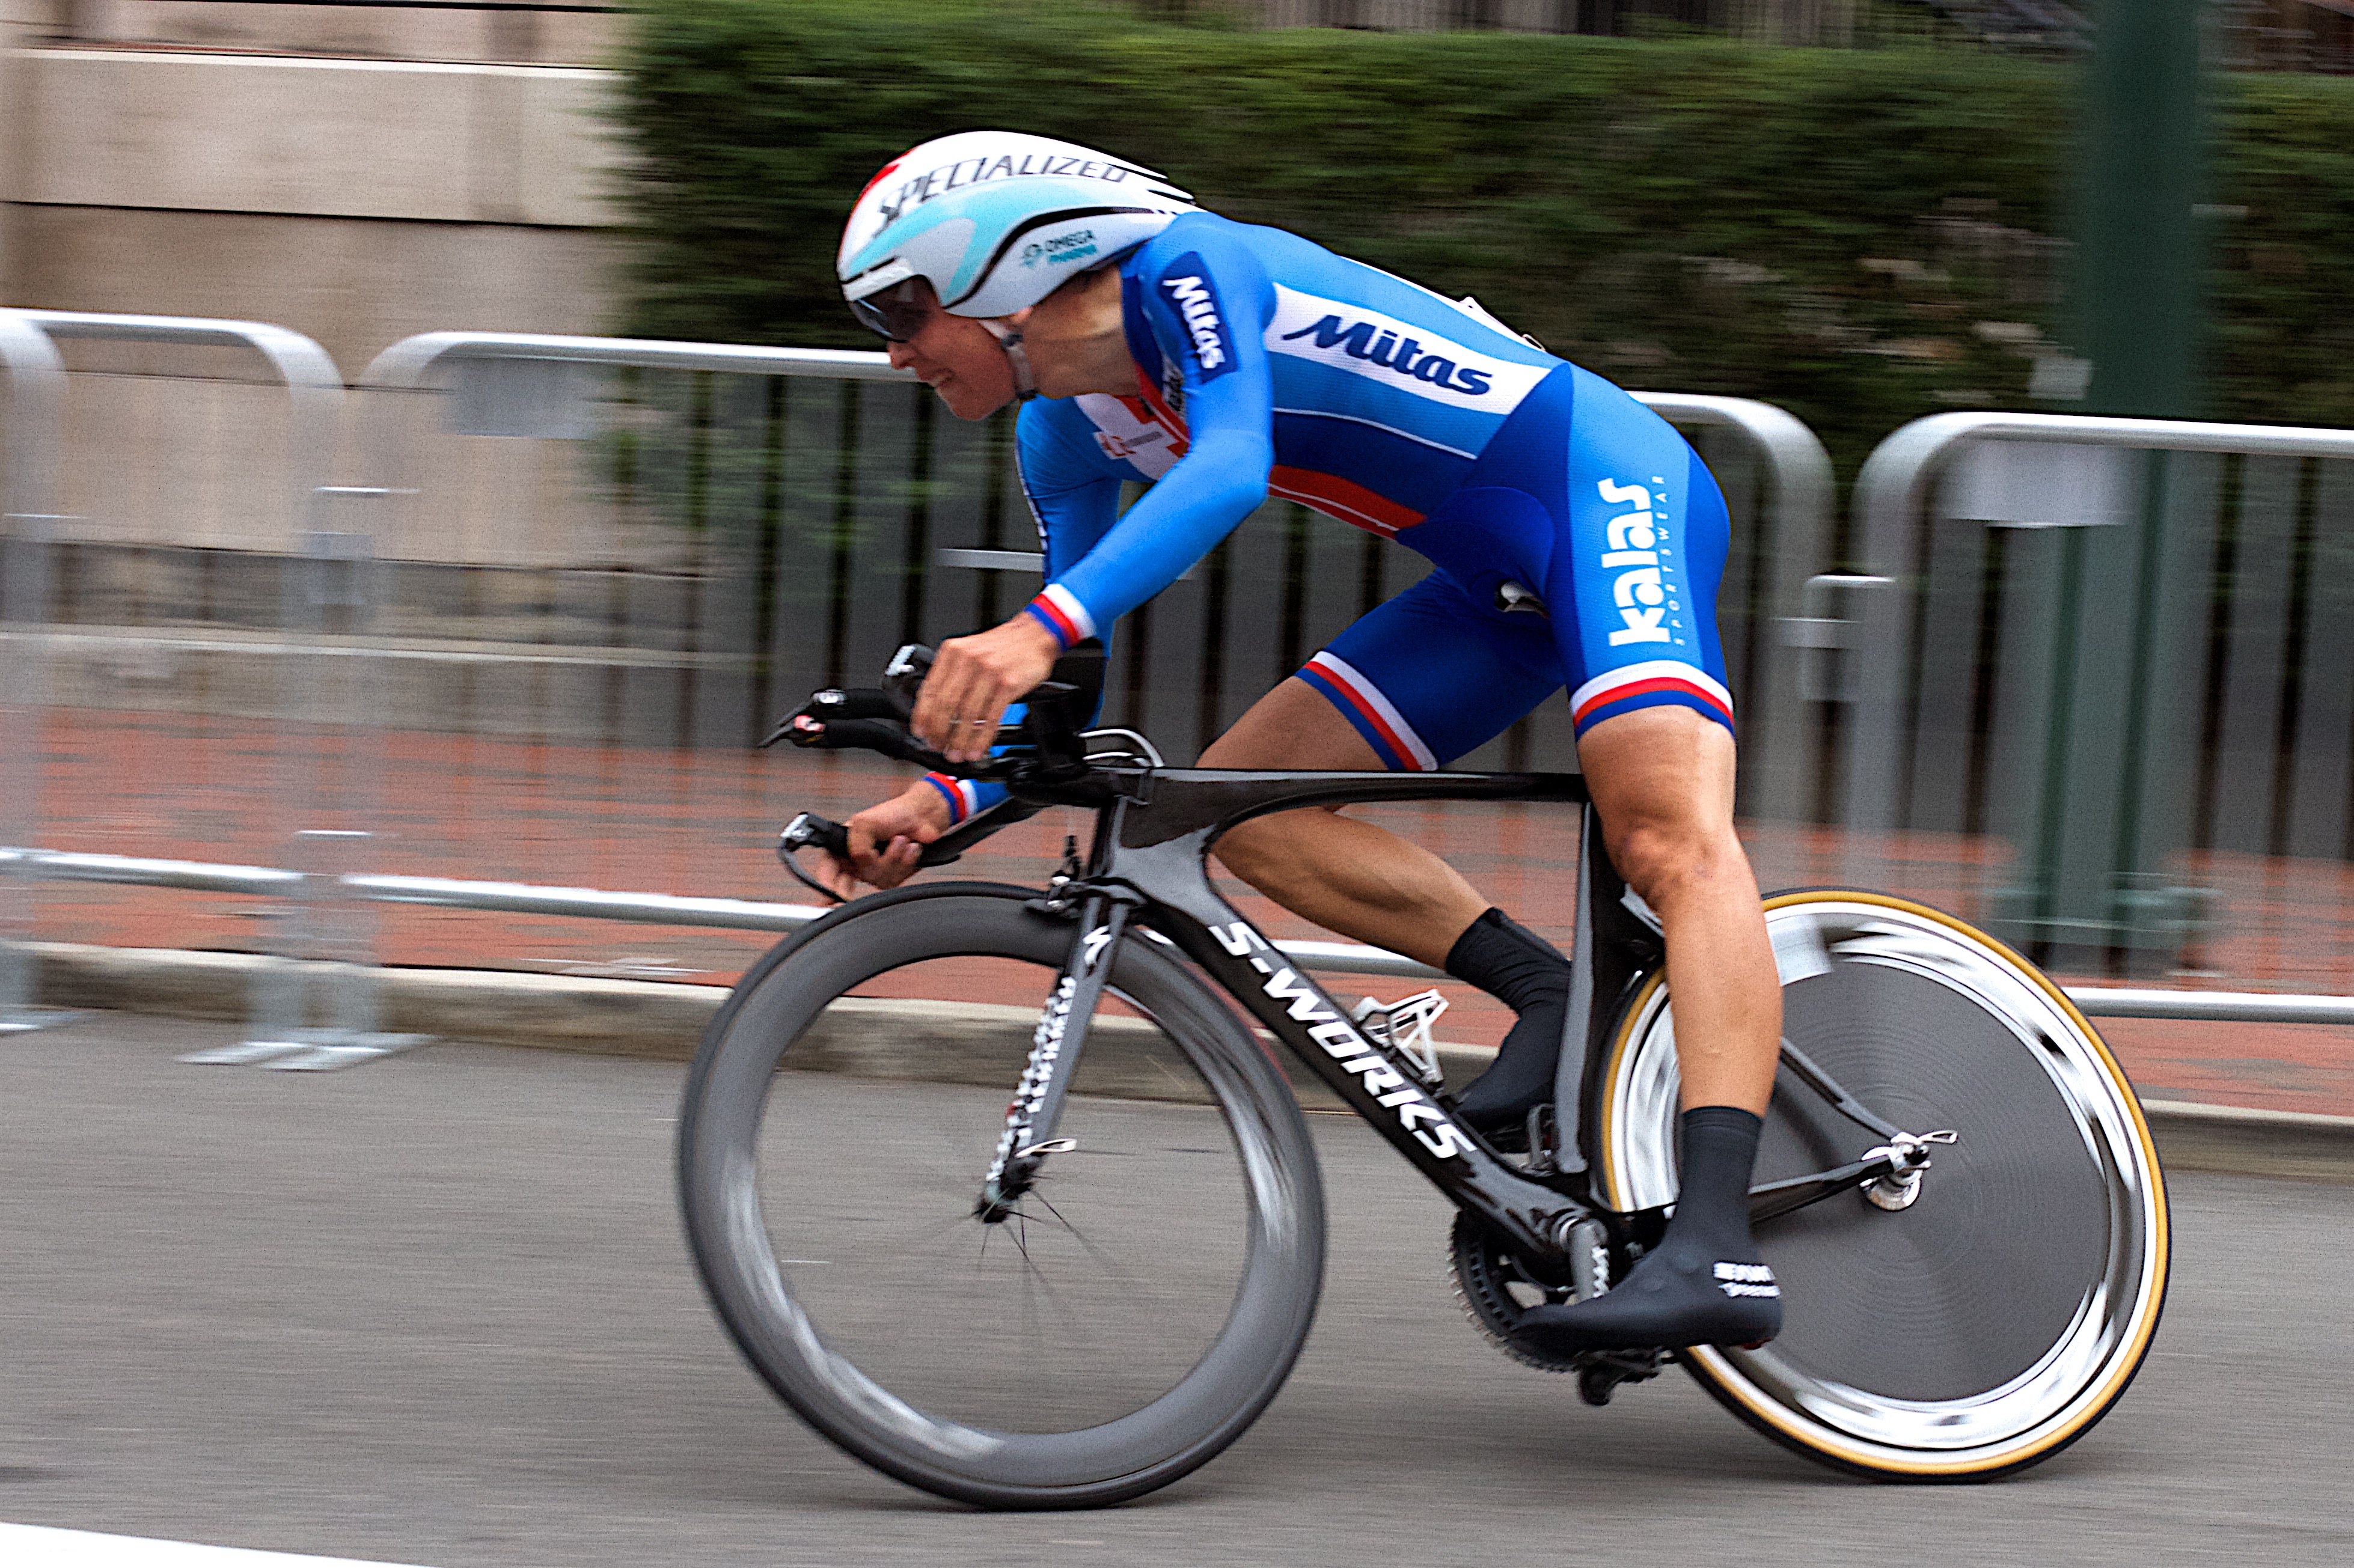
bicycle, recreation, vehicle, sports equipment, cycling, race, sports, racing, vcubrb, theworldsatvcu, bicycle frame, track cycling, road cycling, outdoor recreation, cycle sport, cyclo cross bicycle, cyclo cross, bicycle racing, road bicycle, endurance sports, racing bicycle, hybrid bicycle, road bicycle racing, duathlon, keirin